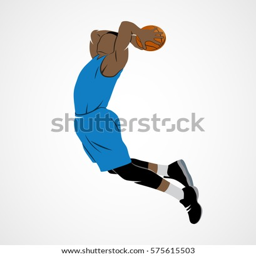
abstract basketball player with ball on a white background .